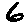
Label: 6